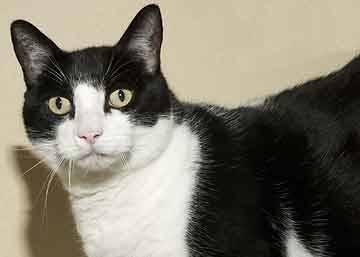
cat